Rachel Goenka

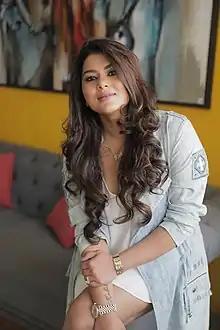
Rachel Goenka

Rachel Goenka is an Indian restaurateur, chef, author and the founder and CEO of Mumbai based The Chocolate Spoon Company. She runs a chain of restaurants such as The Sassy Spoon, a European restaurant, "House of Mandarin", a Chinese restaurant, "Baraza Bars and Bites", a beach shack themed pub, "Wicked China", an Asian resto-bar, and "Sassy Teaspoon", a chain of patisseries and bakeries.